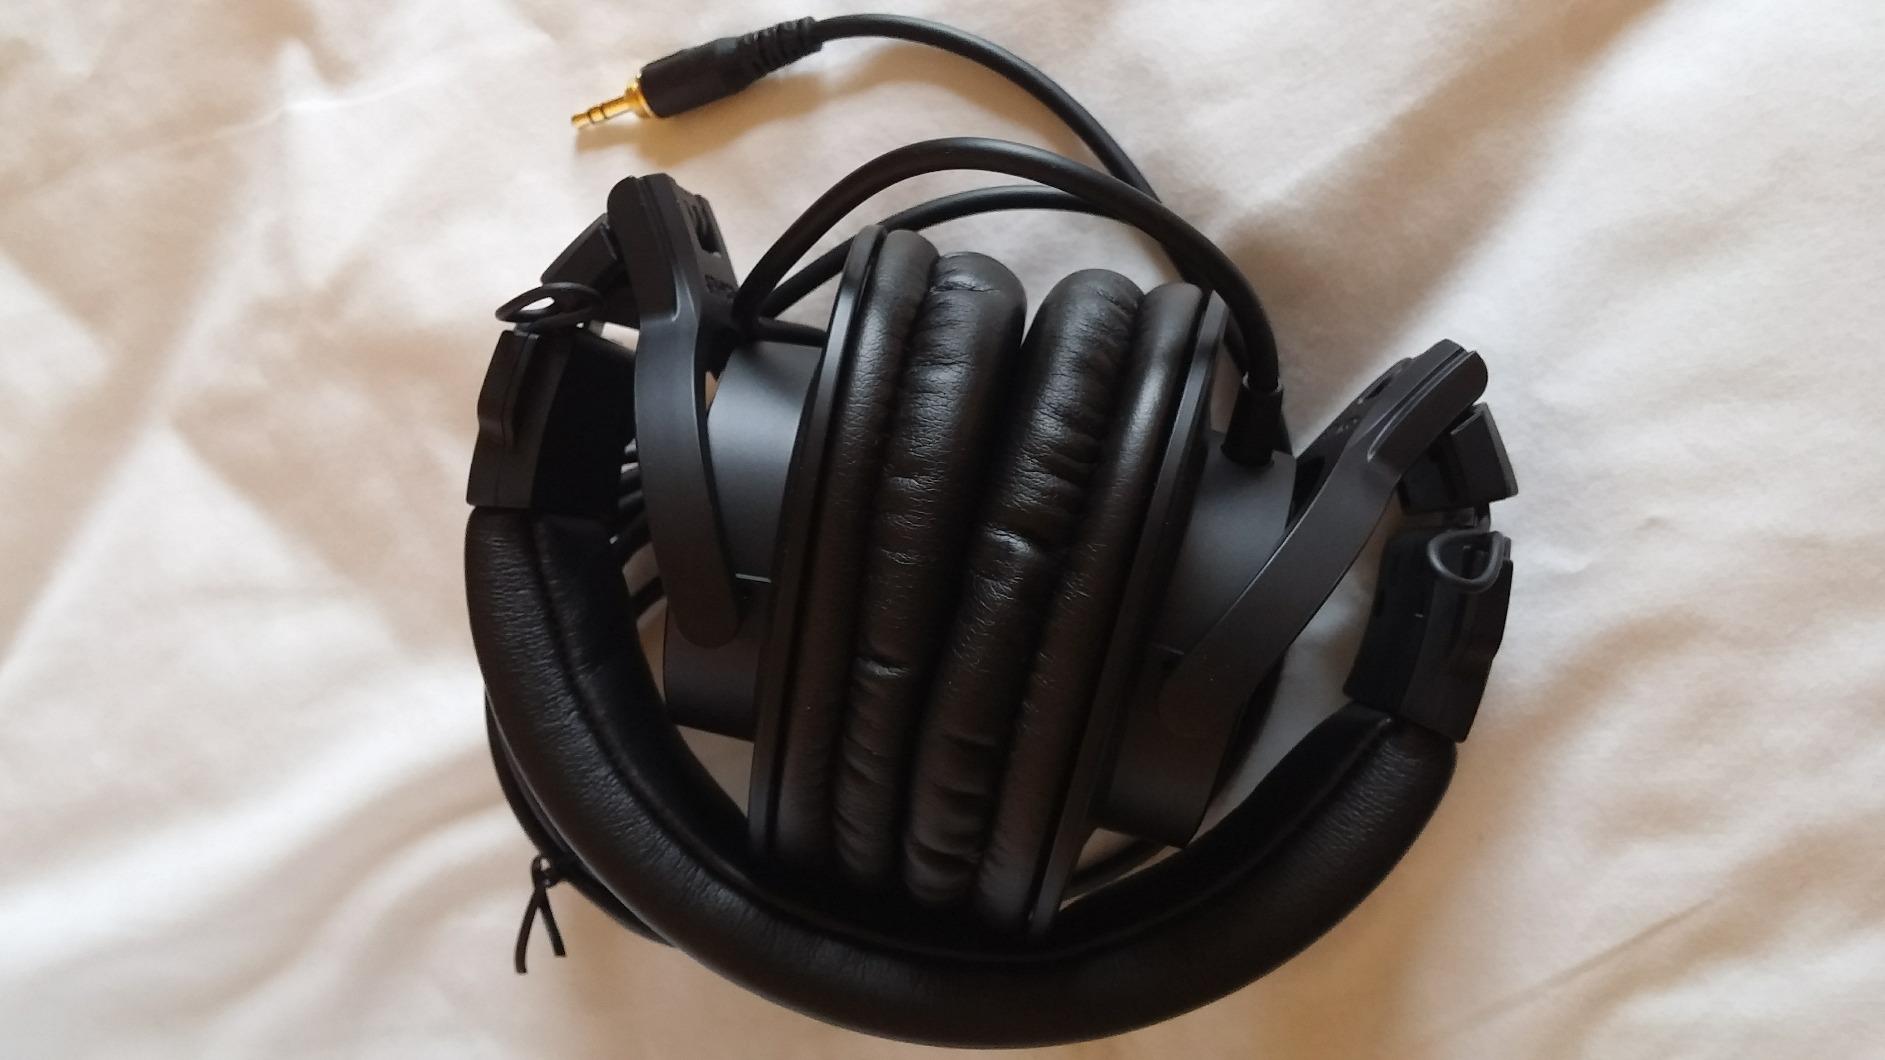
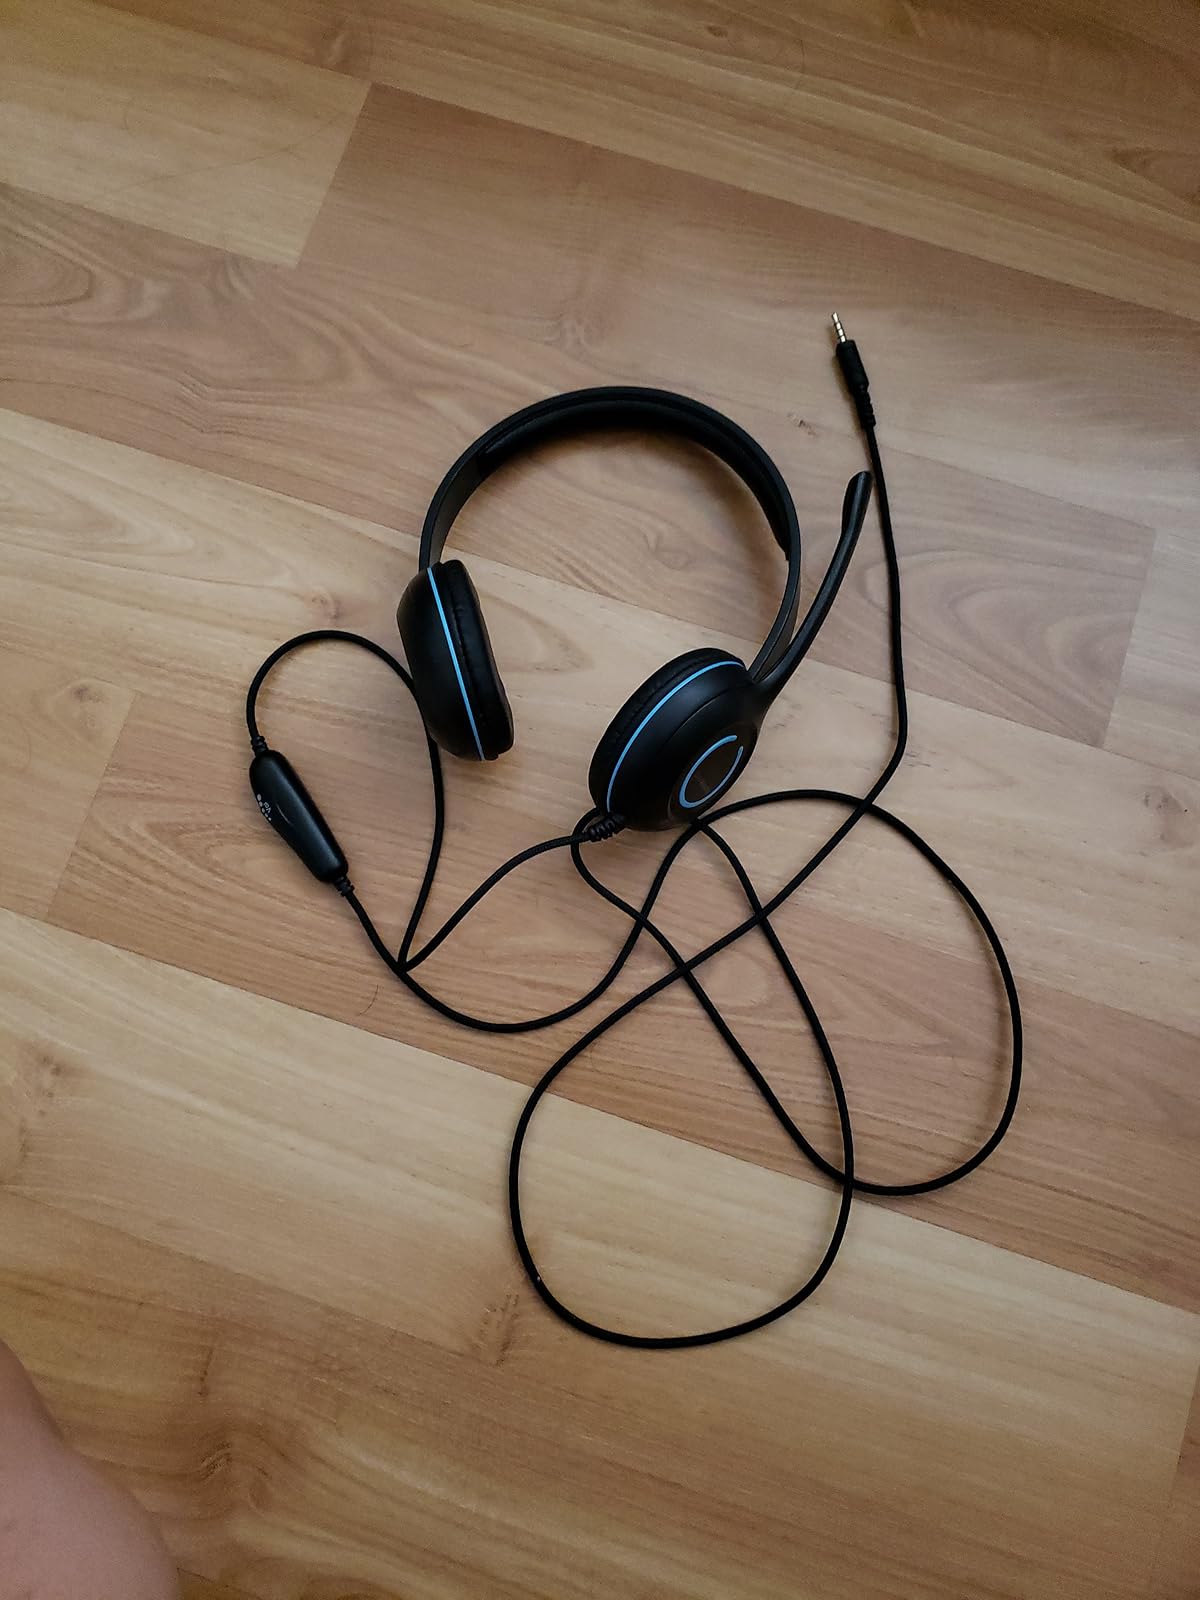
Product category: headphones
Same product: no